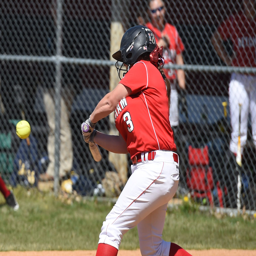
person hits a home run during saturday 's home game versus high school .